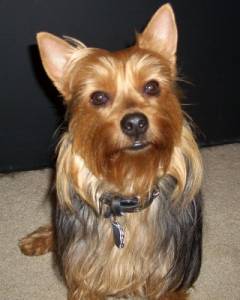
Animal: dog
Breed: yorkshire_terrier